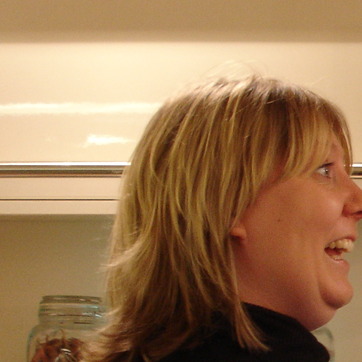
Material: hair